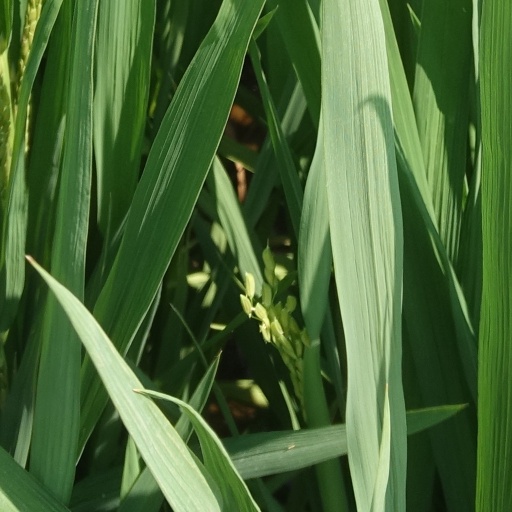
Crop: rice